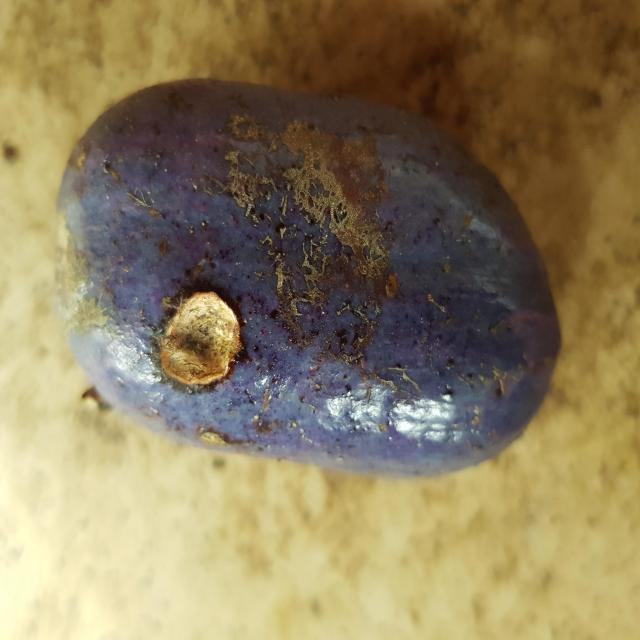
Plum grade: bruised